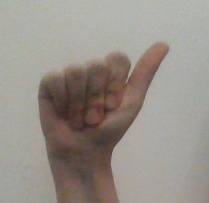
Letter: dhad